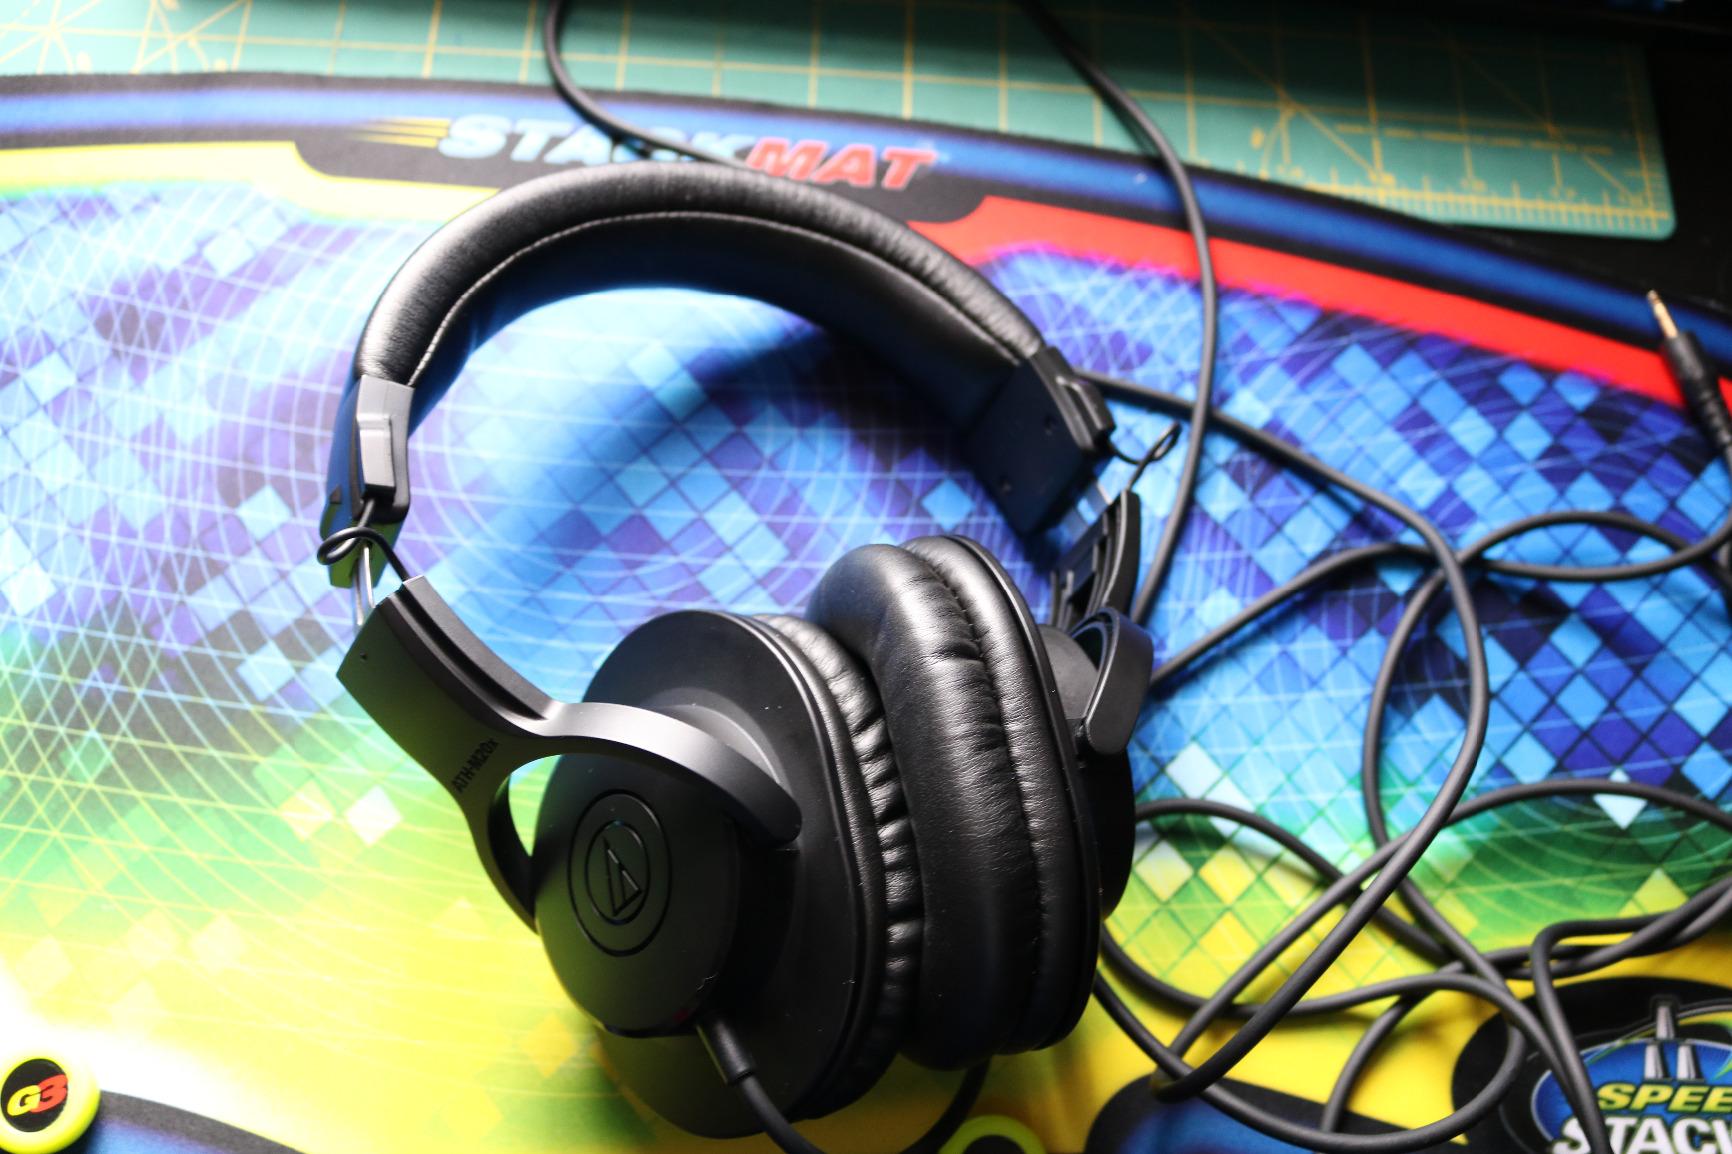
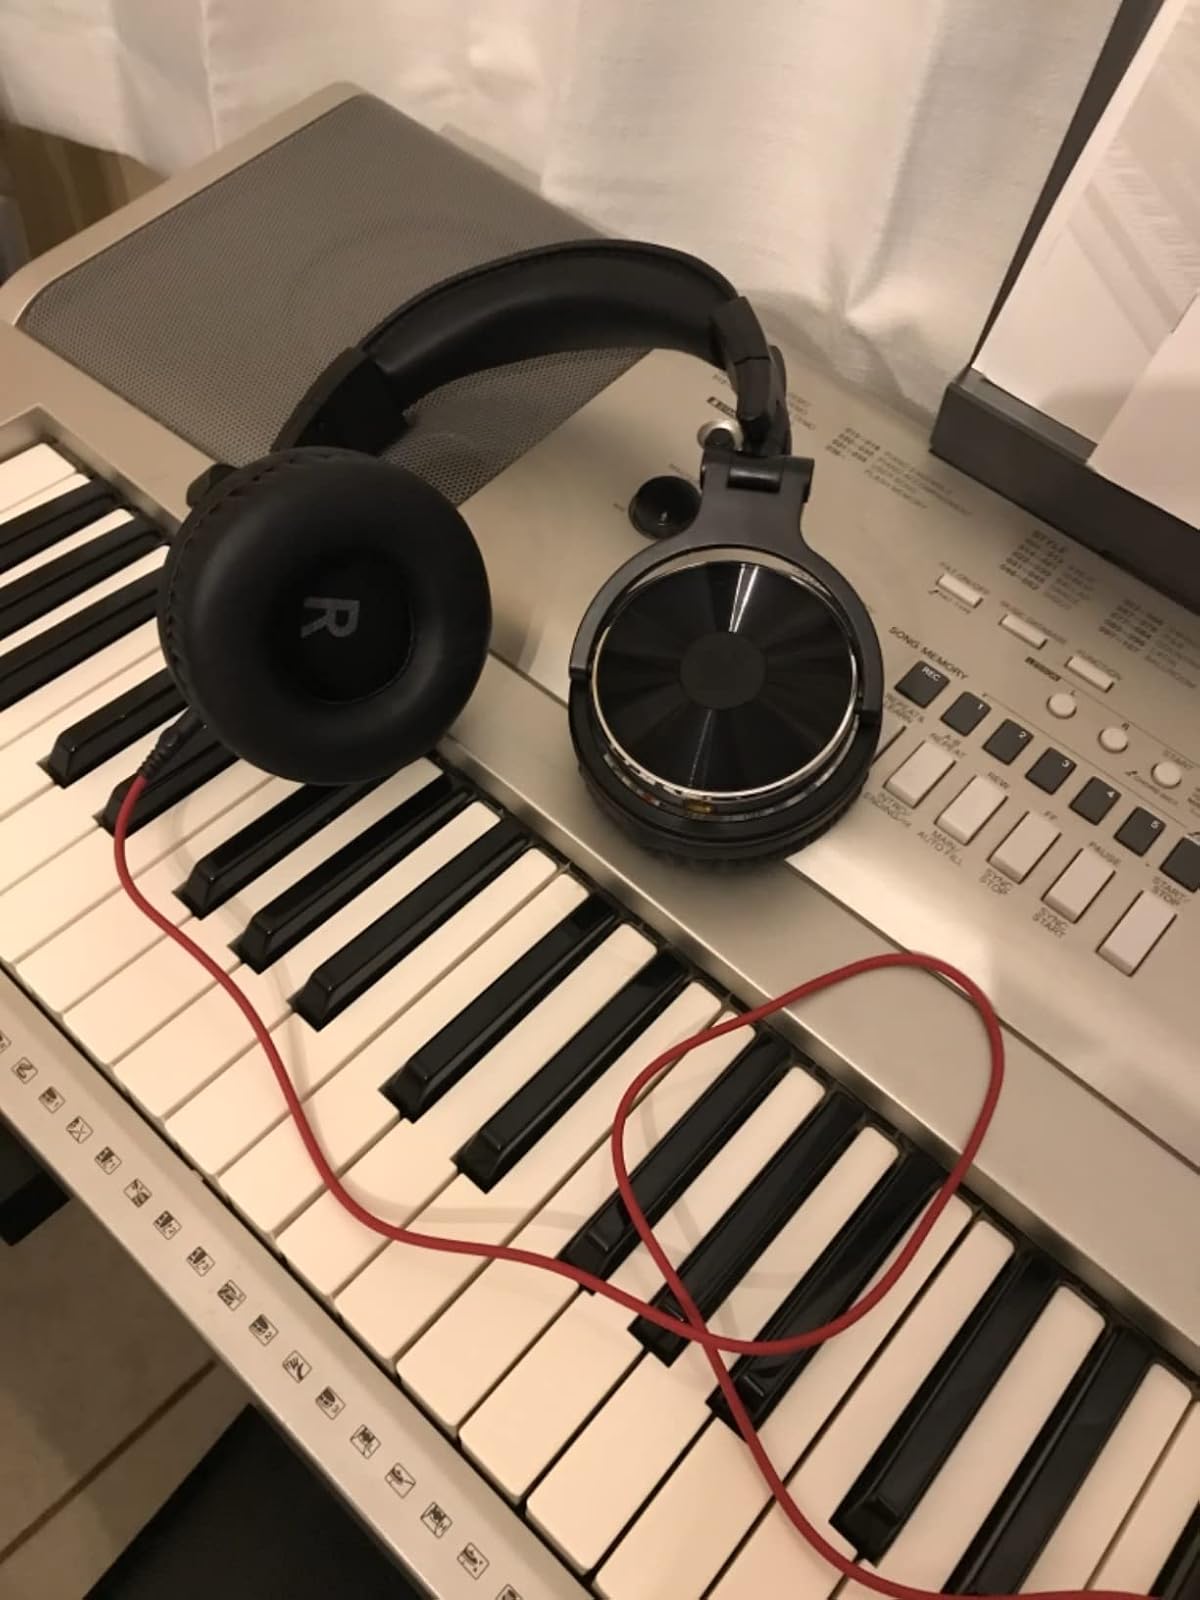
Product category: headphones
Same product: no